Garhajis

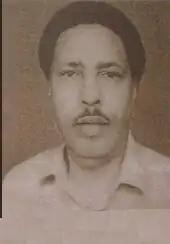
Abdirahman Ahmed Ali Tuur, first President of Somaliland

Sections of the Habr Yunis once again clashed with the British in 1922 after a heavy tax was imposed upon them at Burao, the Hersi Osman clan revolted in opposition to the tax and this caused them to clash with other sections of the Habr Yunis and the British colonial government. In the ensuing riot and shootout between the British and Hersi Osman, Captain Allan Gibb, a Dervish war veteran and district commissioner, was shot and killed. The British fearing they could not contain the revolt requested from Sir Winston Churchill, then Secretary of State for the Colonies, to send troops from Aden and Airplane bombers in order to bomb Burao and livestock of the revolting clans to quell any further rebellion. The RAF planes arrived at Burao within two days and proceeded to Bomb the town with incendiaries, effectively burning the entire settlement to the ground.